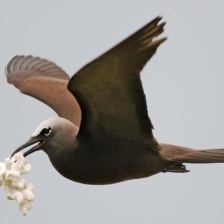
Species: BROWN NOODY
Scientific name: ANOUS STOLIDUS